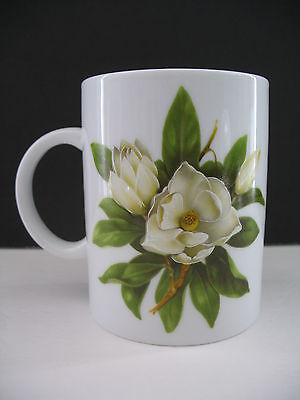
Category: mug